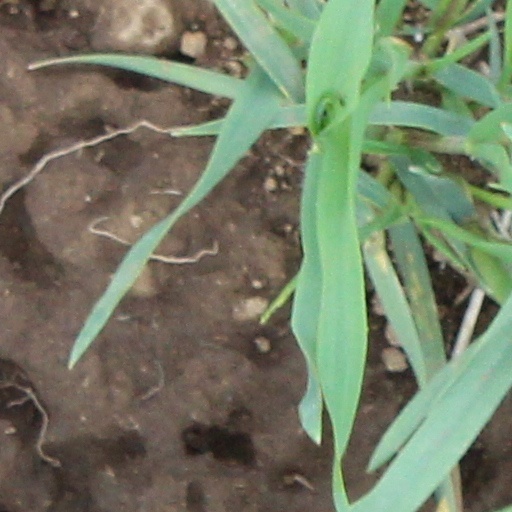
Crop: wheat